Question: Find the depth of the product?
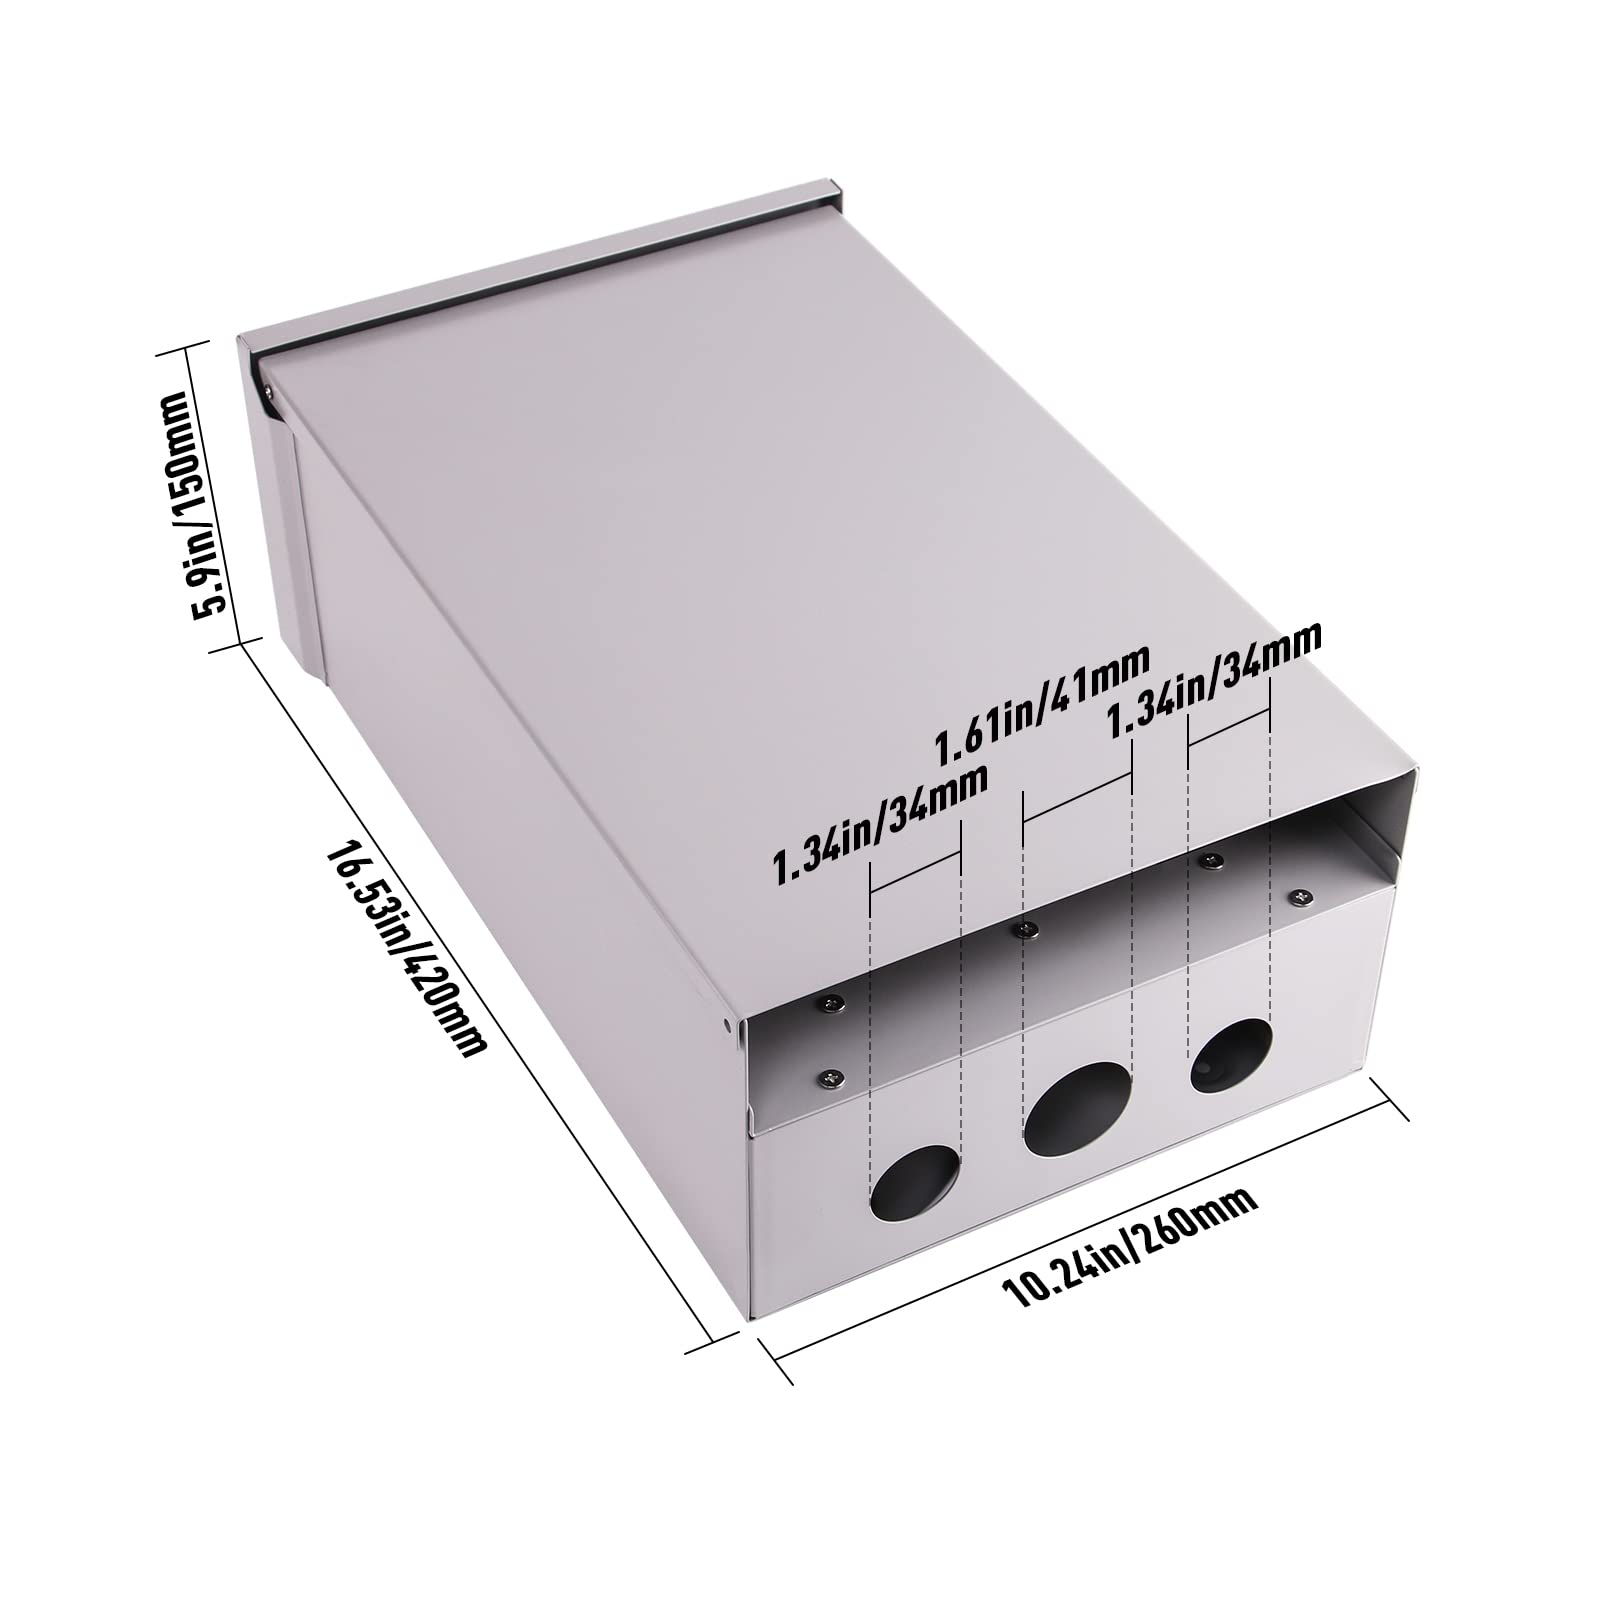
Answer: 420.0 millimetre